Fynn Hudson-Prentice

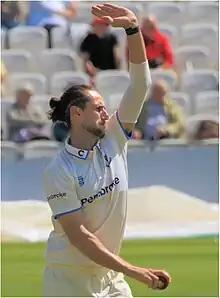
Hudson-Prentice in 2023

Fynn Jake Hudson-Prentice (born 12 January 1996) is an English cricketer who plays for Sussex County Cricket Club. He is a right-handed batsman who bowls right-arm medium-fast.